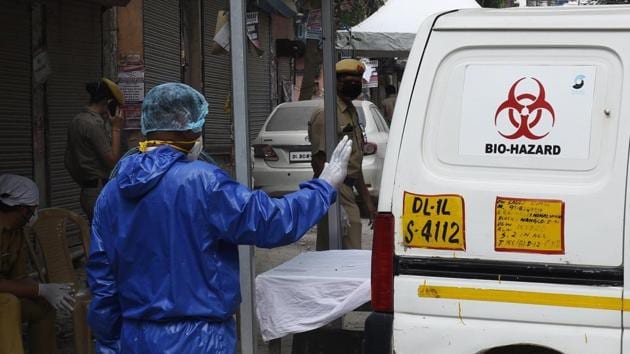
Objects detected:
Mask
Gloves
Coverall